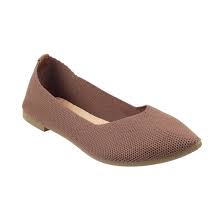
Label: Ballet Flat